Royal Rumble (2012)

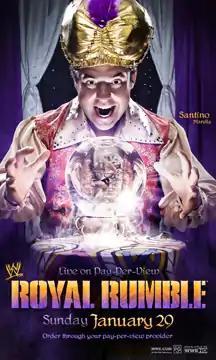
Promotional poster featuring Santino Marella

The 2012 Royal Rumble was a professional wrestling pay-per-view (PPV) event produced by WWE. It was the 25th annual Royal Rumble and took place on January 29, 2012, at the Scottrade Center in St. Louis, Missouri. As has been customary since 1993, the Royal Rumble match winner received a world championship match at that year's WrestleMania. For the 2012 event, the winner received their choice to challenge for either the WWE Championship or World Heavyweight Championship at WrestleMania XXVIII. It was the first Royal Rumble held since the end of the first brand extension in August 2011.